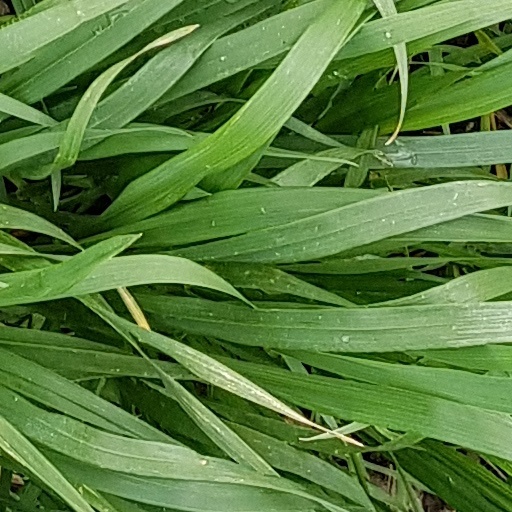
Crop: wheat